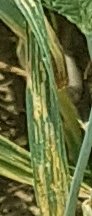
Label: Wheat___Yellow_Rust